Rail Simulator

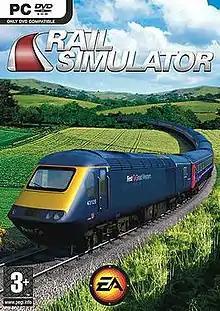
UK box cover

Rail Simulator is a train simulation published by Electronic Arts (EA). It was produced by Kuju Entertainment. After release of the EU version, EA's support and further development of the title was taken over by Rail Simulator Developments Ltd, who continued to provide updates, fixes, official expansion packs and new content to players. RSDL has also released a sequel to the first game called "RailWorks".